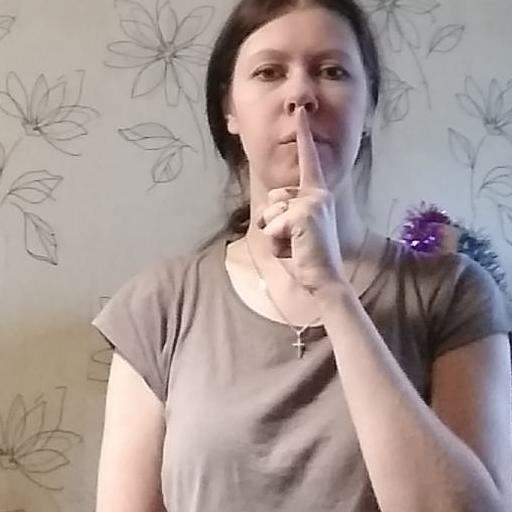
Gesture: mute